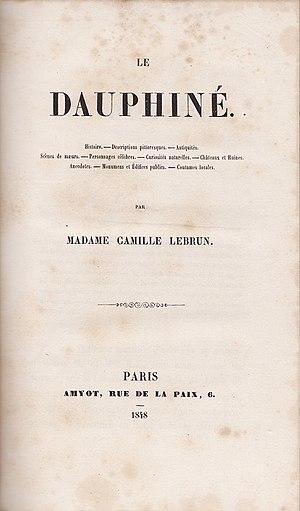
Le Dauphiné, Camille Lebrun, page de titre de l'édition originale parue chez Amyot, Paris, 1848
Pauline Guyot, dite Camille Lebrun, née à Paris le 1ᵉʳ mai 1805, morte à Paris 15ᵉ le 19 janvier 1886, est un écrivain français.